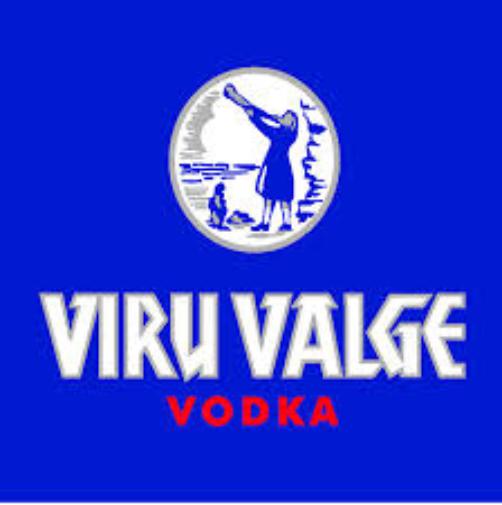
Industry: Food